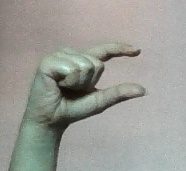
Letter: dal